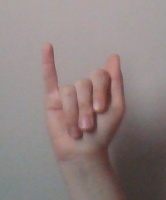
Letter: meem